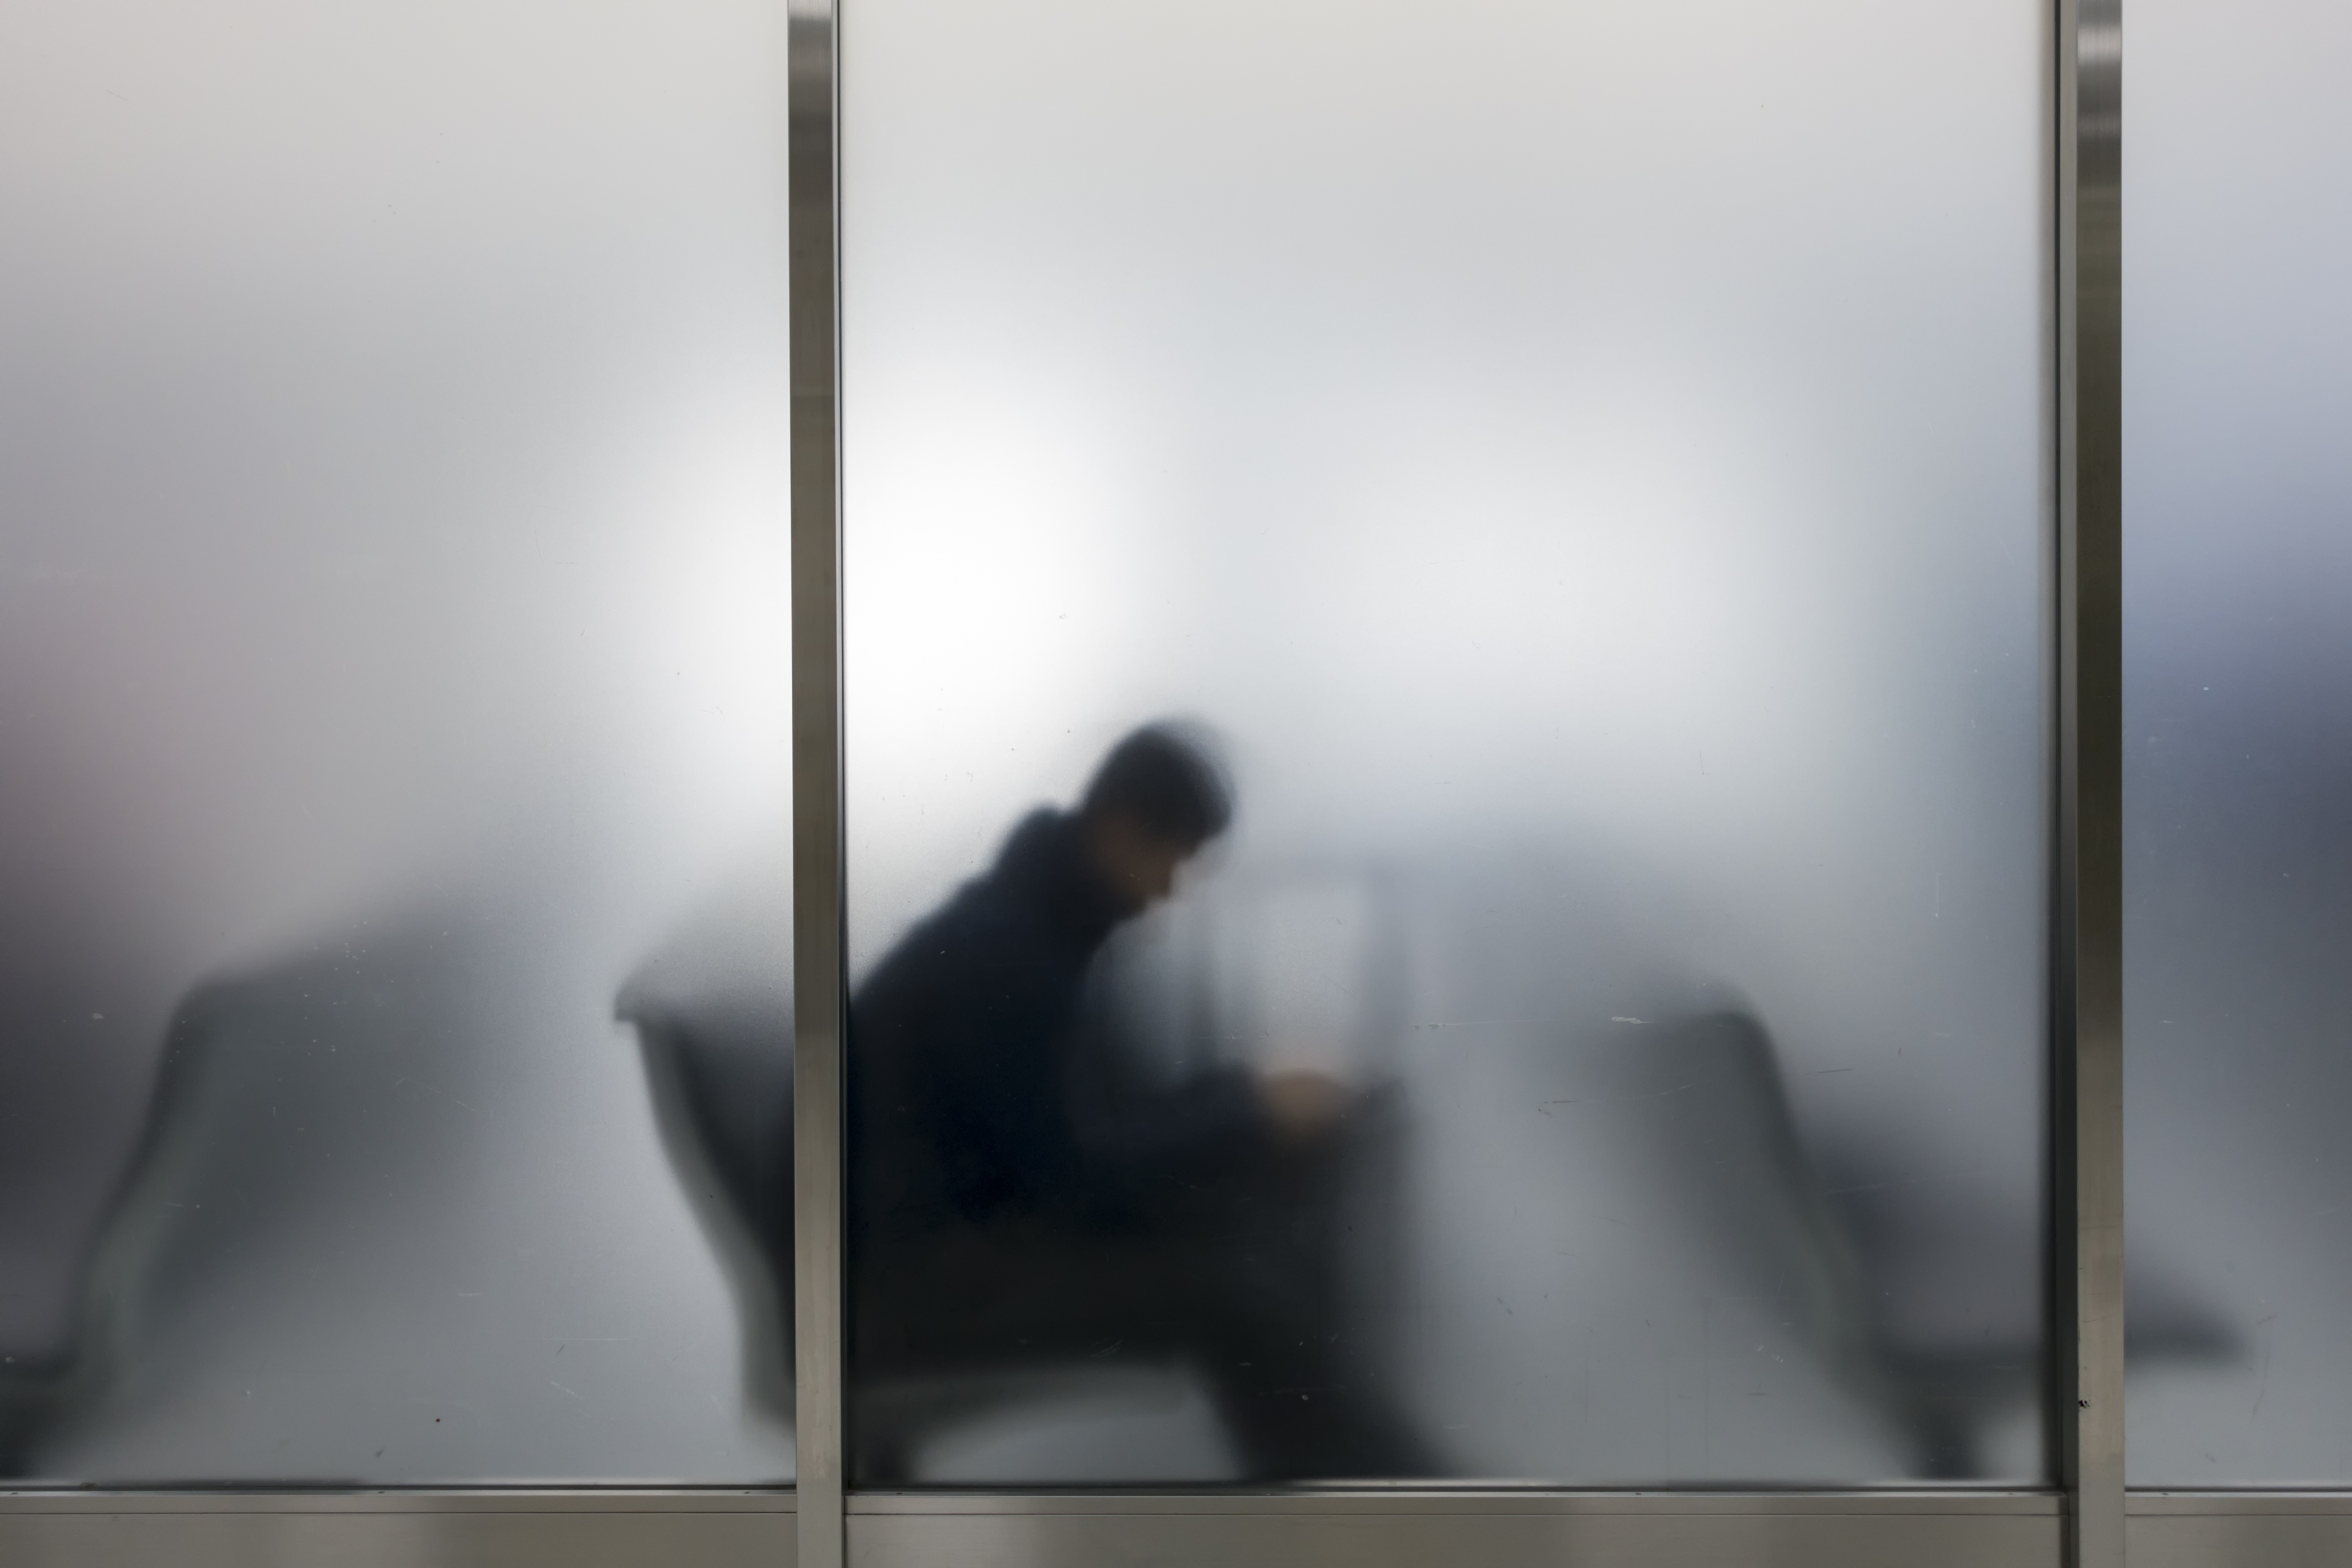
light, people, white, airport, vacation, travel, transport, waiting, line, flight, communication, business, black, lighting, departure, shape, passenger